Framingham and Lowell Railroad

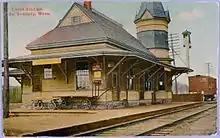
A 1911 postcard of South Sudbury Union Station, the junction with the Central Massachusetts Railroad

The Framingham and Lowell Railroad was a railroad in Middlesex County, Massachusetts. It was incorporated in 1870 to provide a rail connection between the growing railroad hub of Framingham and the important mill city of Lowell, passing through the towns of Sudbury, Concord, Acton, Carlisle, Westford and Chelmsford. The 26.1 mile line opened on October 1, 1871.